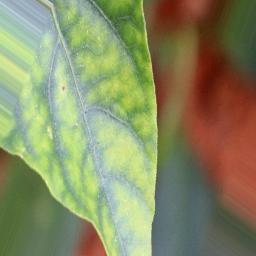
Label: nutritional